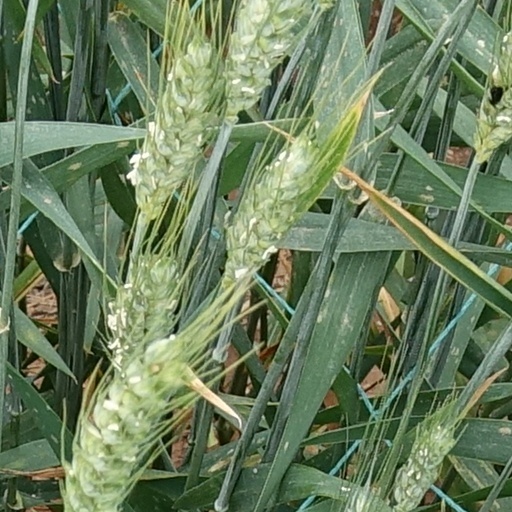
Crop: wheat